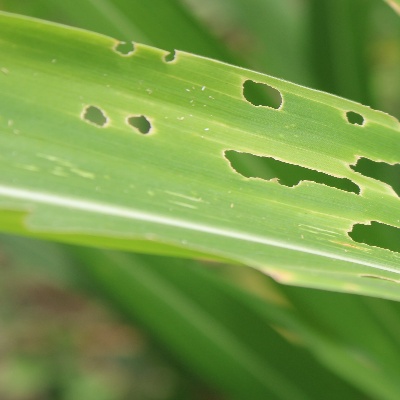
Crop: Maize
Condition: fall armyworm